Wi-Fi positioning system

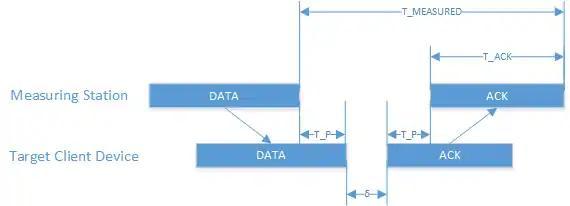
Figure showing a measuring station sending a DATA frame to a client station and waiting until receiving the ACK. formula_31 is the scheduling delay (offset) originated at the target client device, and it depends on how much time it takes for the ACK to be scheduled. T_P is the signal propagation time between transmitter and receiver, and is usually assumed to be the same on the way to the target and back. T_ACK is the time needed to transmit the ACK frame. The time of flight corresponds to the T_MEASURED. Picture reproduced from

Time of flight (ToF) localization approach takes timestamps provided by the wireless interfaces to calculate the ToF of signals and then use this information to estimate the distance and relative position of one client device with respect to access points. The granularity of such time measurements is in the order of nanoseconds and systems which use this technique have reported localization errors in the order of 2m. Typical applications for this technology are tagging and locating assets in buildings, for which room-level accuracy (~3m) is usually enough.